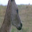
Label: kangaroo